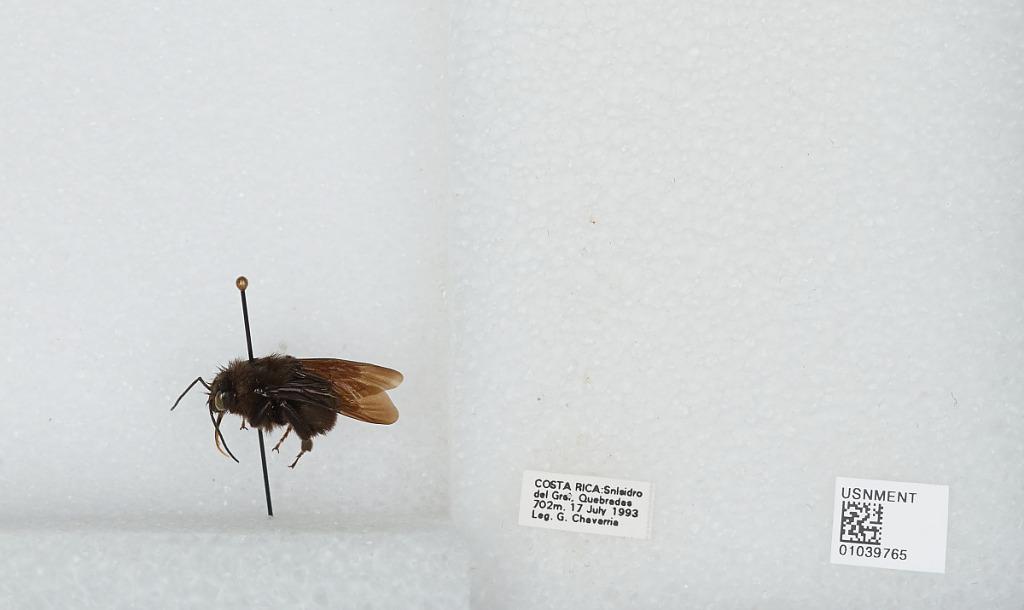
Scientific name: Bombus (Megabombus) pullatus Franklin
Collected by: G. Chavarria
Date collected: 1993-7-17
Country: Costa Rica
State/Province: San Josè
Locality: Quebradas, San Isidro del General